Hemileccinum impolitum

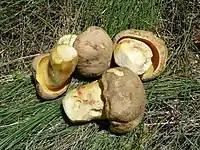
Iodine Bolete found in Ukraine

The cap diameter usually ranges between , but can reach . It is at first hemispherical, gradually becoming convex as the fungus expands and finally flat in fully mature specimens, sometimes with a slightly uplifted margin. The colour ranges from light tan, pale brown, chestnut-brown, grey, ochraceous-brown, greyish-brown or olivaceous-brown and the cap of young fruit bodies is initially covered in a velvety, finely filamentous silvery-grey coating that disappears in age.